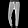
Label: Trouser